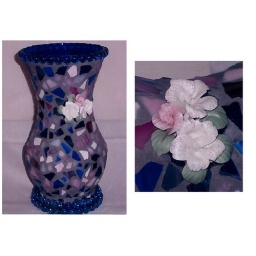
Mosaic vase w/mixed blue, light pink and various colors; glass beads around top and bottom w/ a white rose. $25